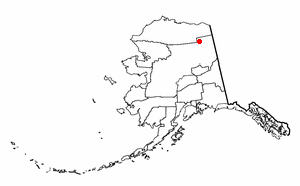
Arctic Village est une communauté indigène d'Alaska, aux États-Unis, parlant le gwich’in. Elle se trouve dans la région de recensement de Yukon-Koyukuk. Au recensement de 2010 sa population était de 152 habitants.